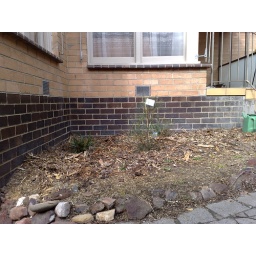
Garden bed near front corner of house